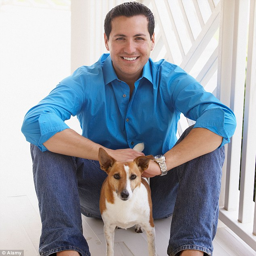
a team found that young adults who had a strong attachment to pets reported feeling more connected to their communities and relationships